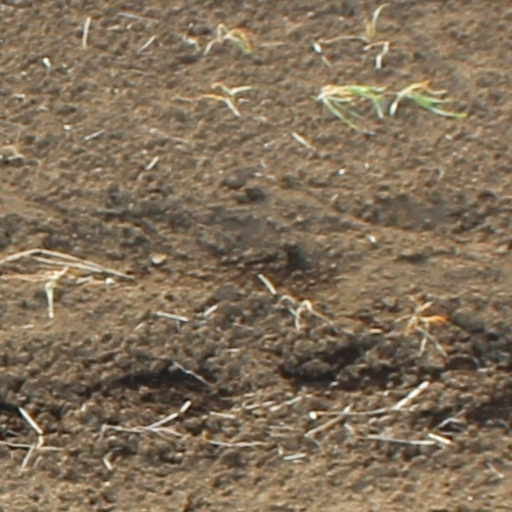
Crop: wheat